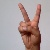
The image shows a hand gesture representing the letter 'V' in Indian Sign Language.